Answer in natural language. Considering the relative positions, is Doorway (highlighted by a green box) above or below black square chair (highlighted by a red box)? Choose between the following options: above or below
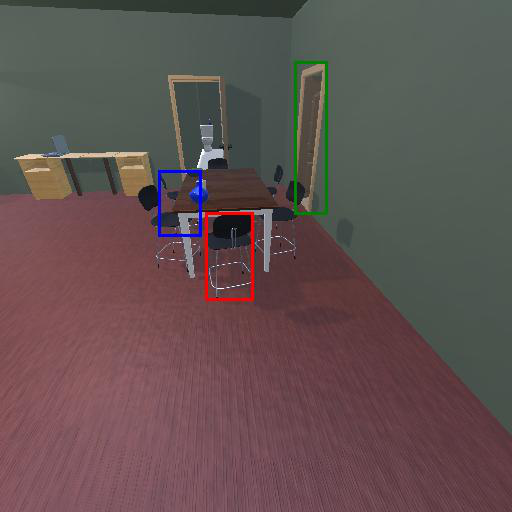
<answer>above</answer>